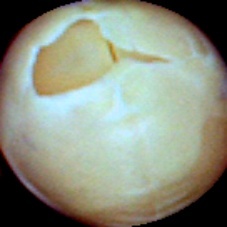
Label: Skin-damaged